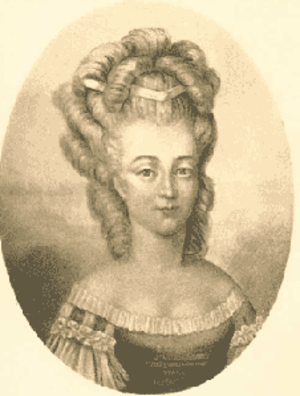
Le palais de l'Élysée, dit l'Élysée, est un ancien hôtel particulier parisien, situé au nᵒ 55 de la rue du Faubourg-Saint-Honoré, dans le 8ᵉ arrondissement de Paris. Il est le siège de la présidence de la République française et la résidence officielle du président de la République depuis la IIᵉ République.